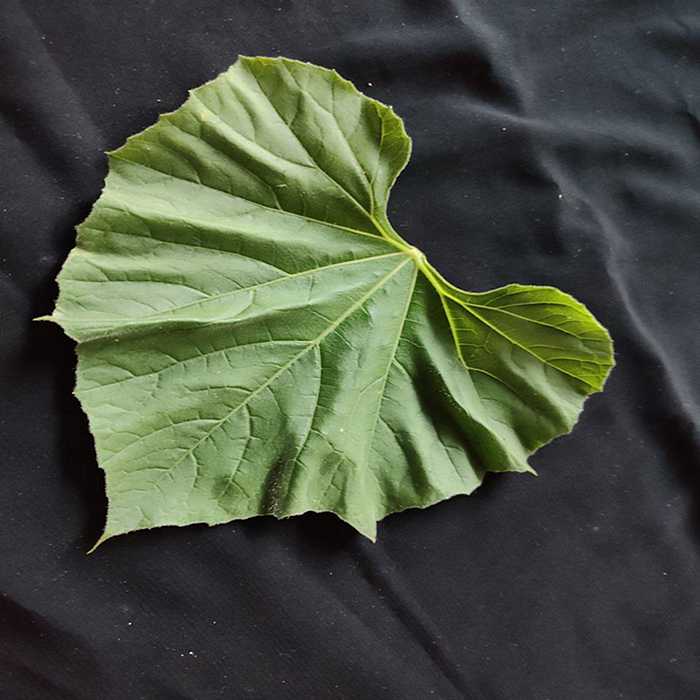
Plant: Bottle gourd
Label: Fresh leaf